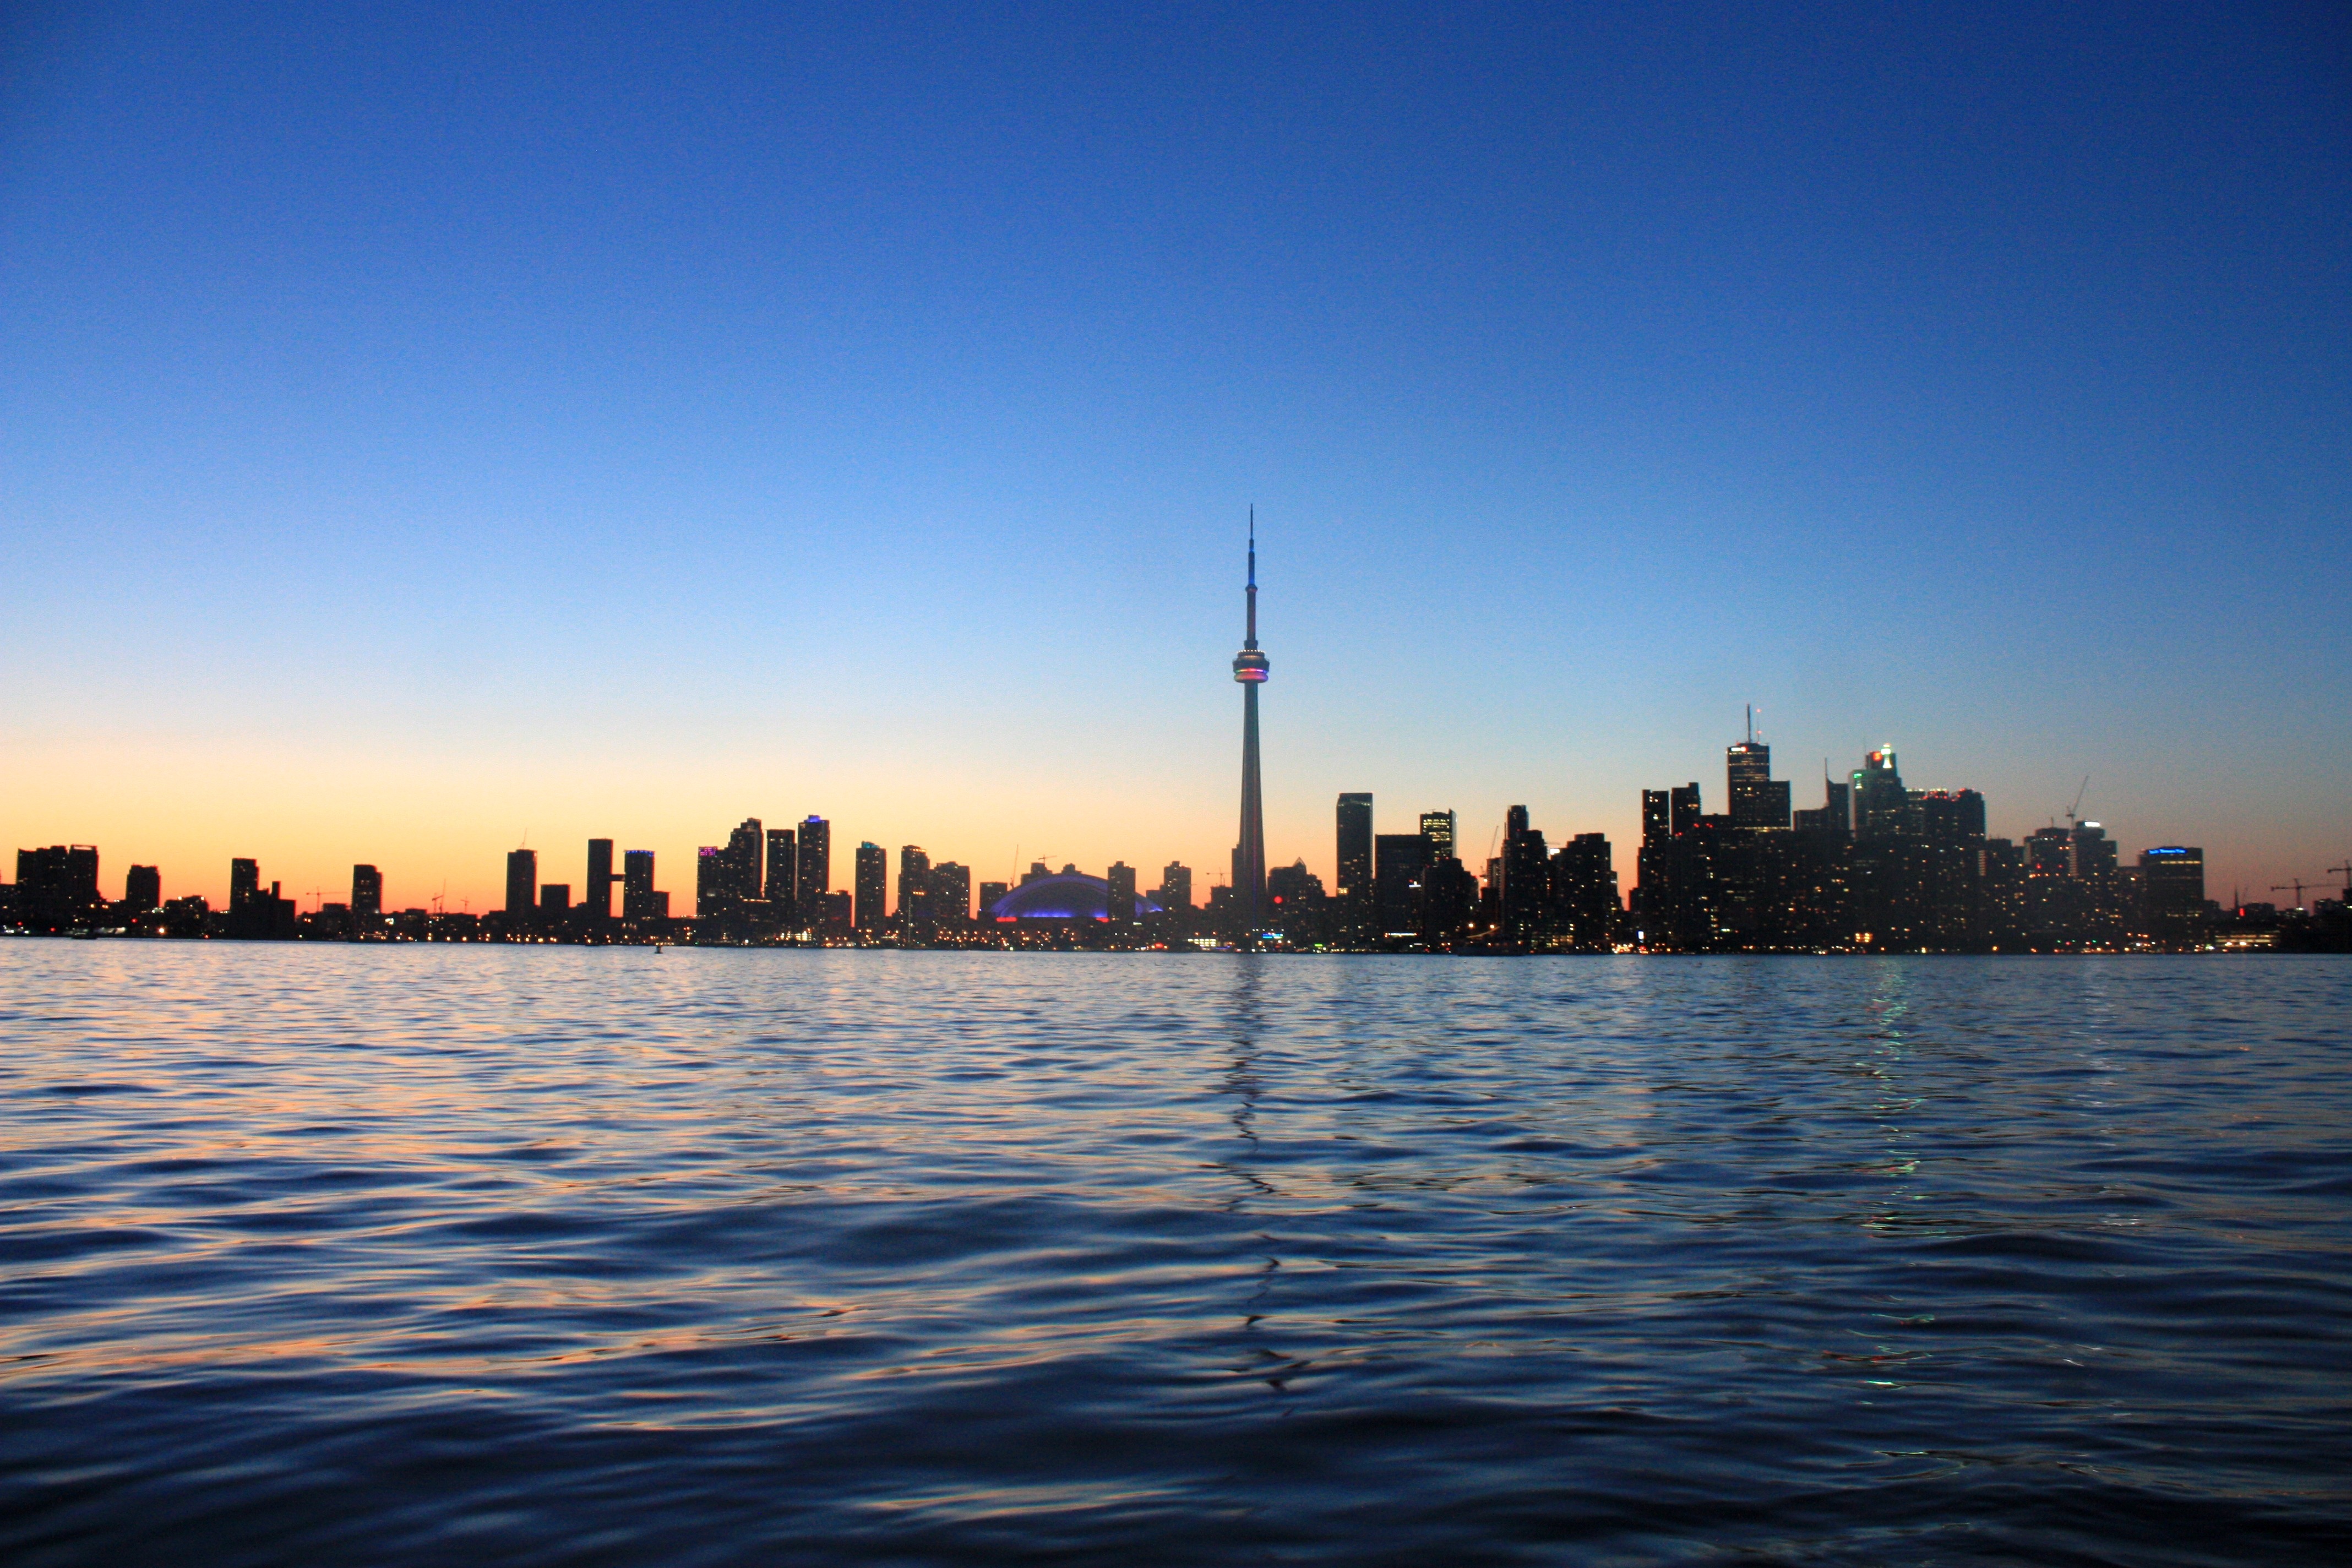
sea, horizon, architecture, sky, sunrise, sunset, skyline, night, sunlight, morning, dawn, city, skyscraper, cityscape, dusk, evening, reflection, vehicle, tower, cn tower, canada, toronto, cn, human settlement